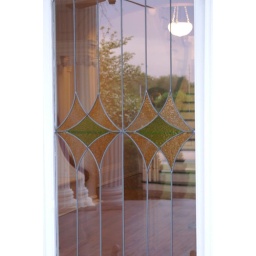
Exquisite leaded glass near the front doors of the welcome center